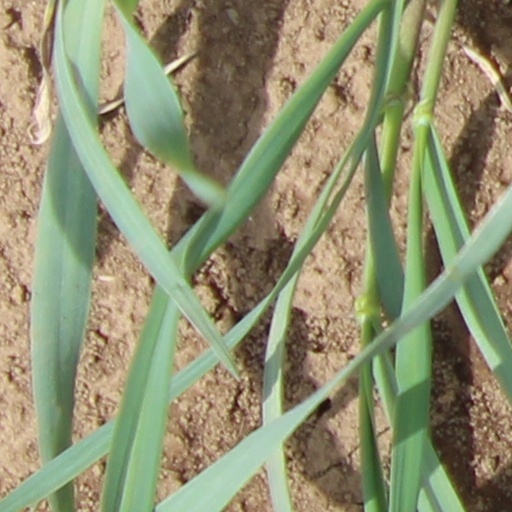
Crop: wheat